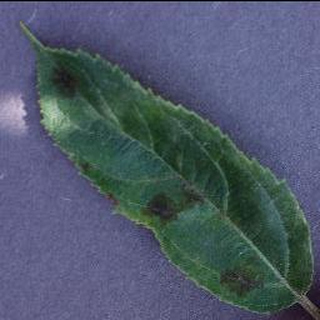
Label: apple_apple_scab